Government procurement in the United Kingdom

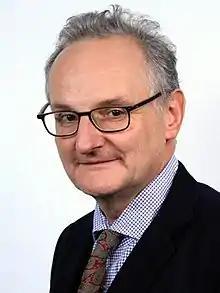
Lord Agnew

A green paper on reform of public procurement was published on 15 December 2020, taking advantage of "the end of the [Brexit] Transition Period", according to Lord Agnew, "to overhaul our outdated public procurement regime". Procurement Policy Note 11/20, also issued by the Cabinet Office on 15 December 2020, noted that following the end of the Transition Period, "below threshold procurement" could be reserved for suppliers based in certain geographical areas and/or reserved for small and medium-sized enterprises and voluntary, community and social enterprise organisations. An instruction to consider such reservations applies to central government departments, executive agencies and non-departmental public bodies while other contracting authorities are encouraged to apply the same principles in their own procurement.